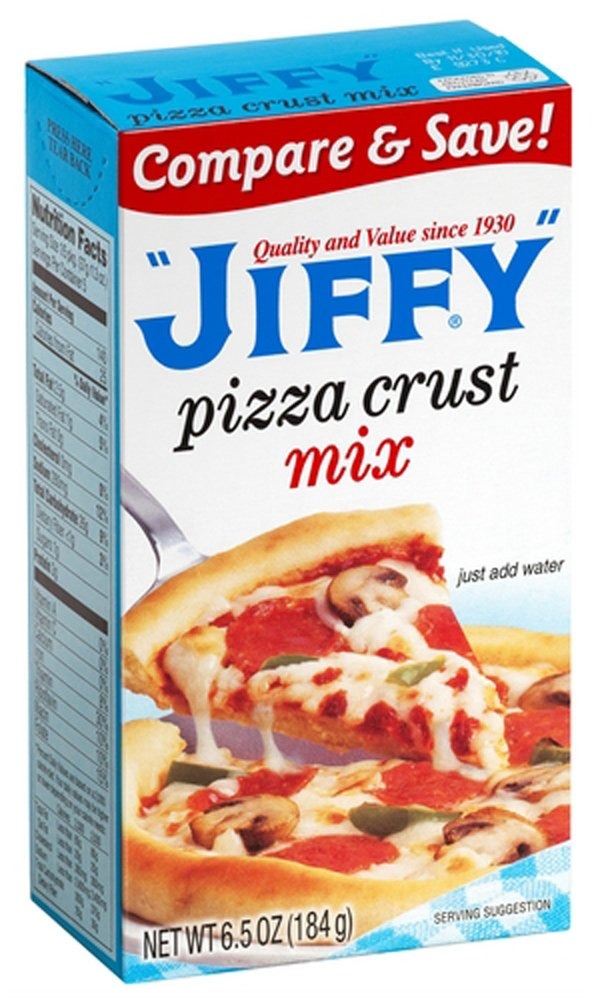
Item Name: Jiffy PIZZA CRUST Mix 6.5oz (2 pack)
Value: 13.0
Unit: Ounce

Price: 11.9